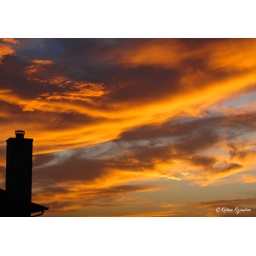
Infront of my house... Edited in lightroom to boost up the blue sky a bit.